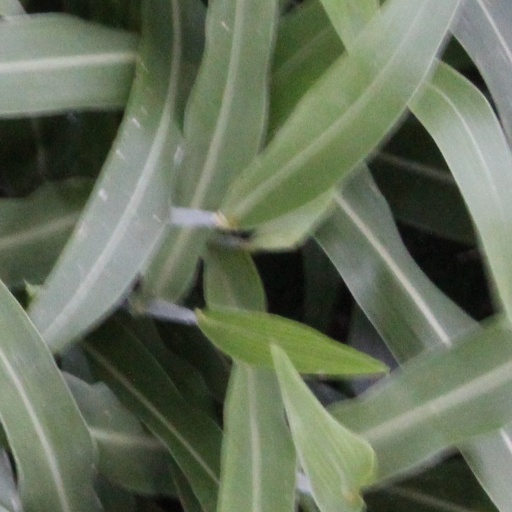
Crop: sorghum